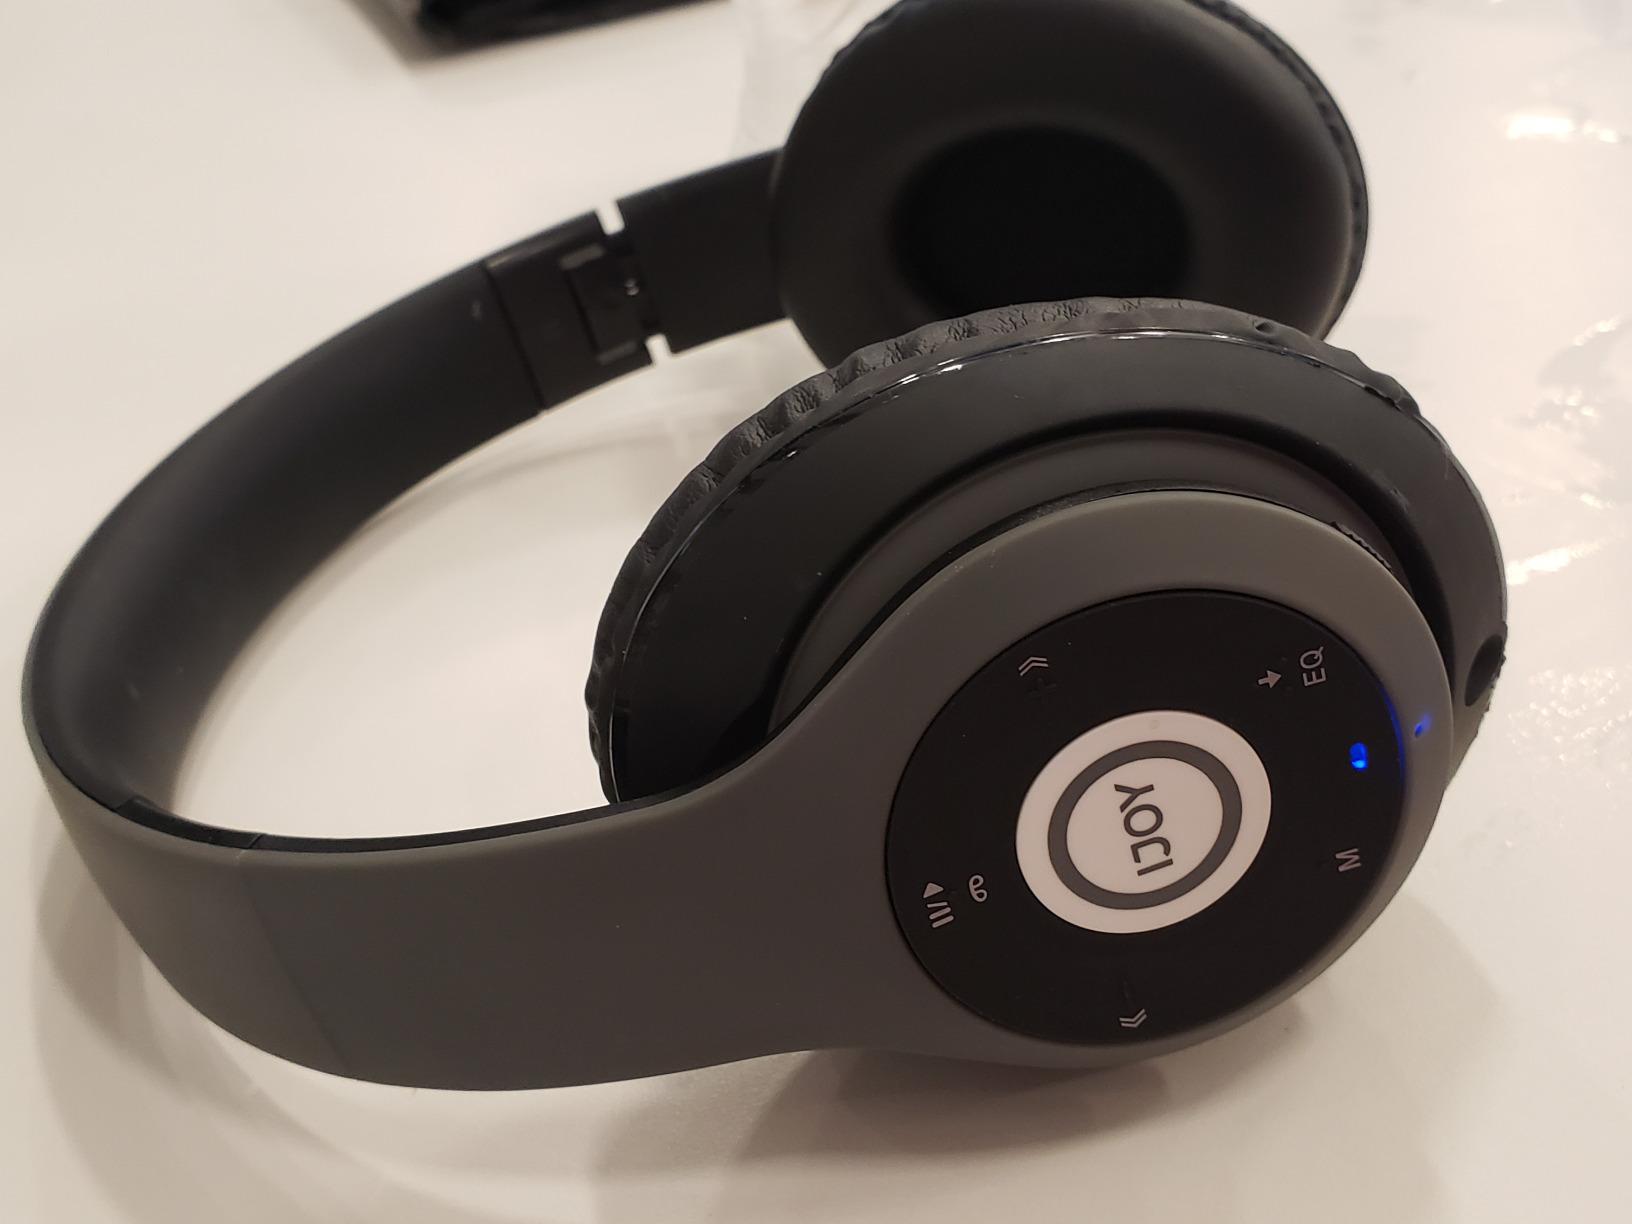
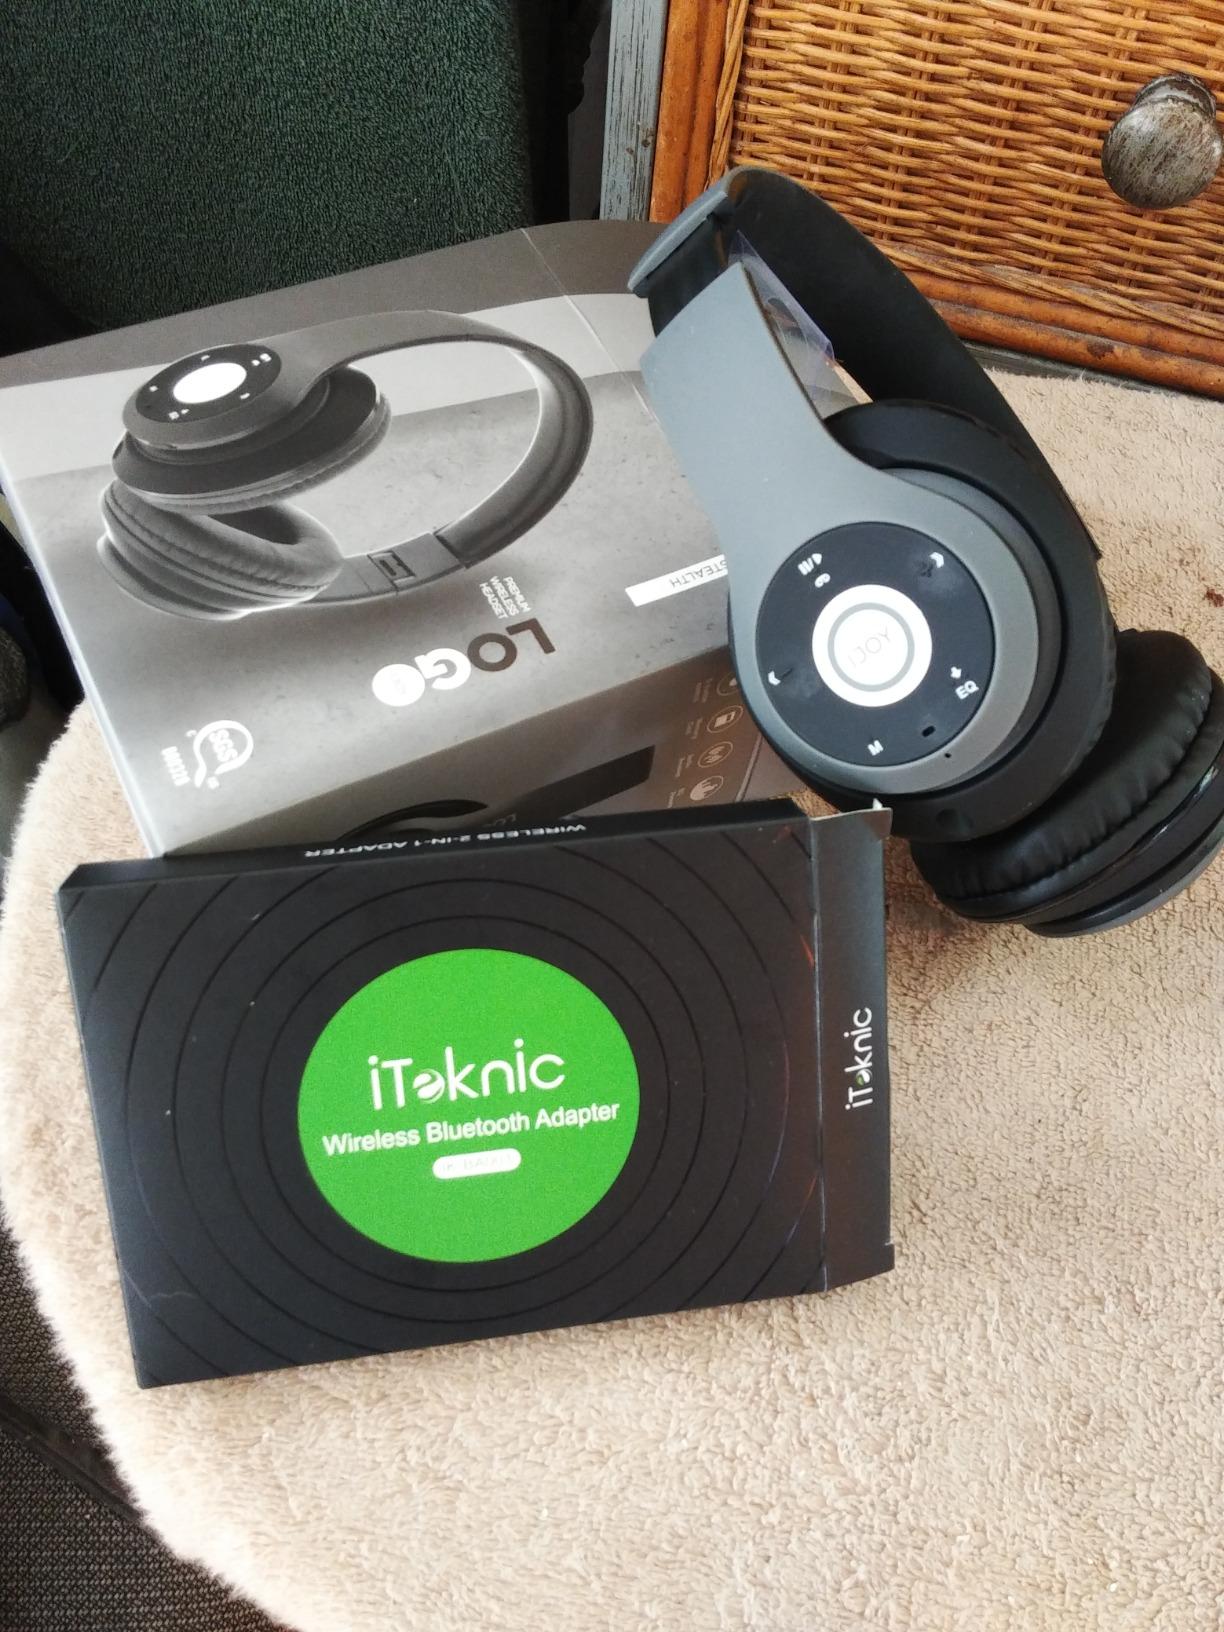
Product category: headphones
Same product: yes